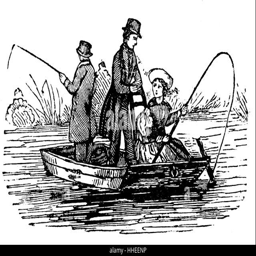
illustration of men fishing on a punt